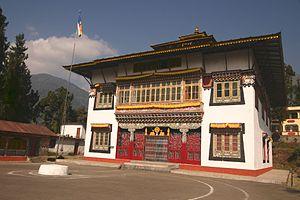
Cet article contient une liste de monastères de l'Himalaya.